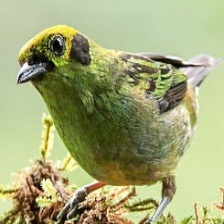
Species: EMERALD TANAGER
Scientific name: TANGARA FLORIDA